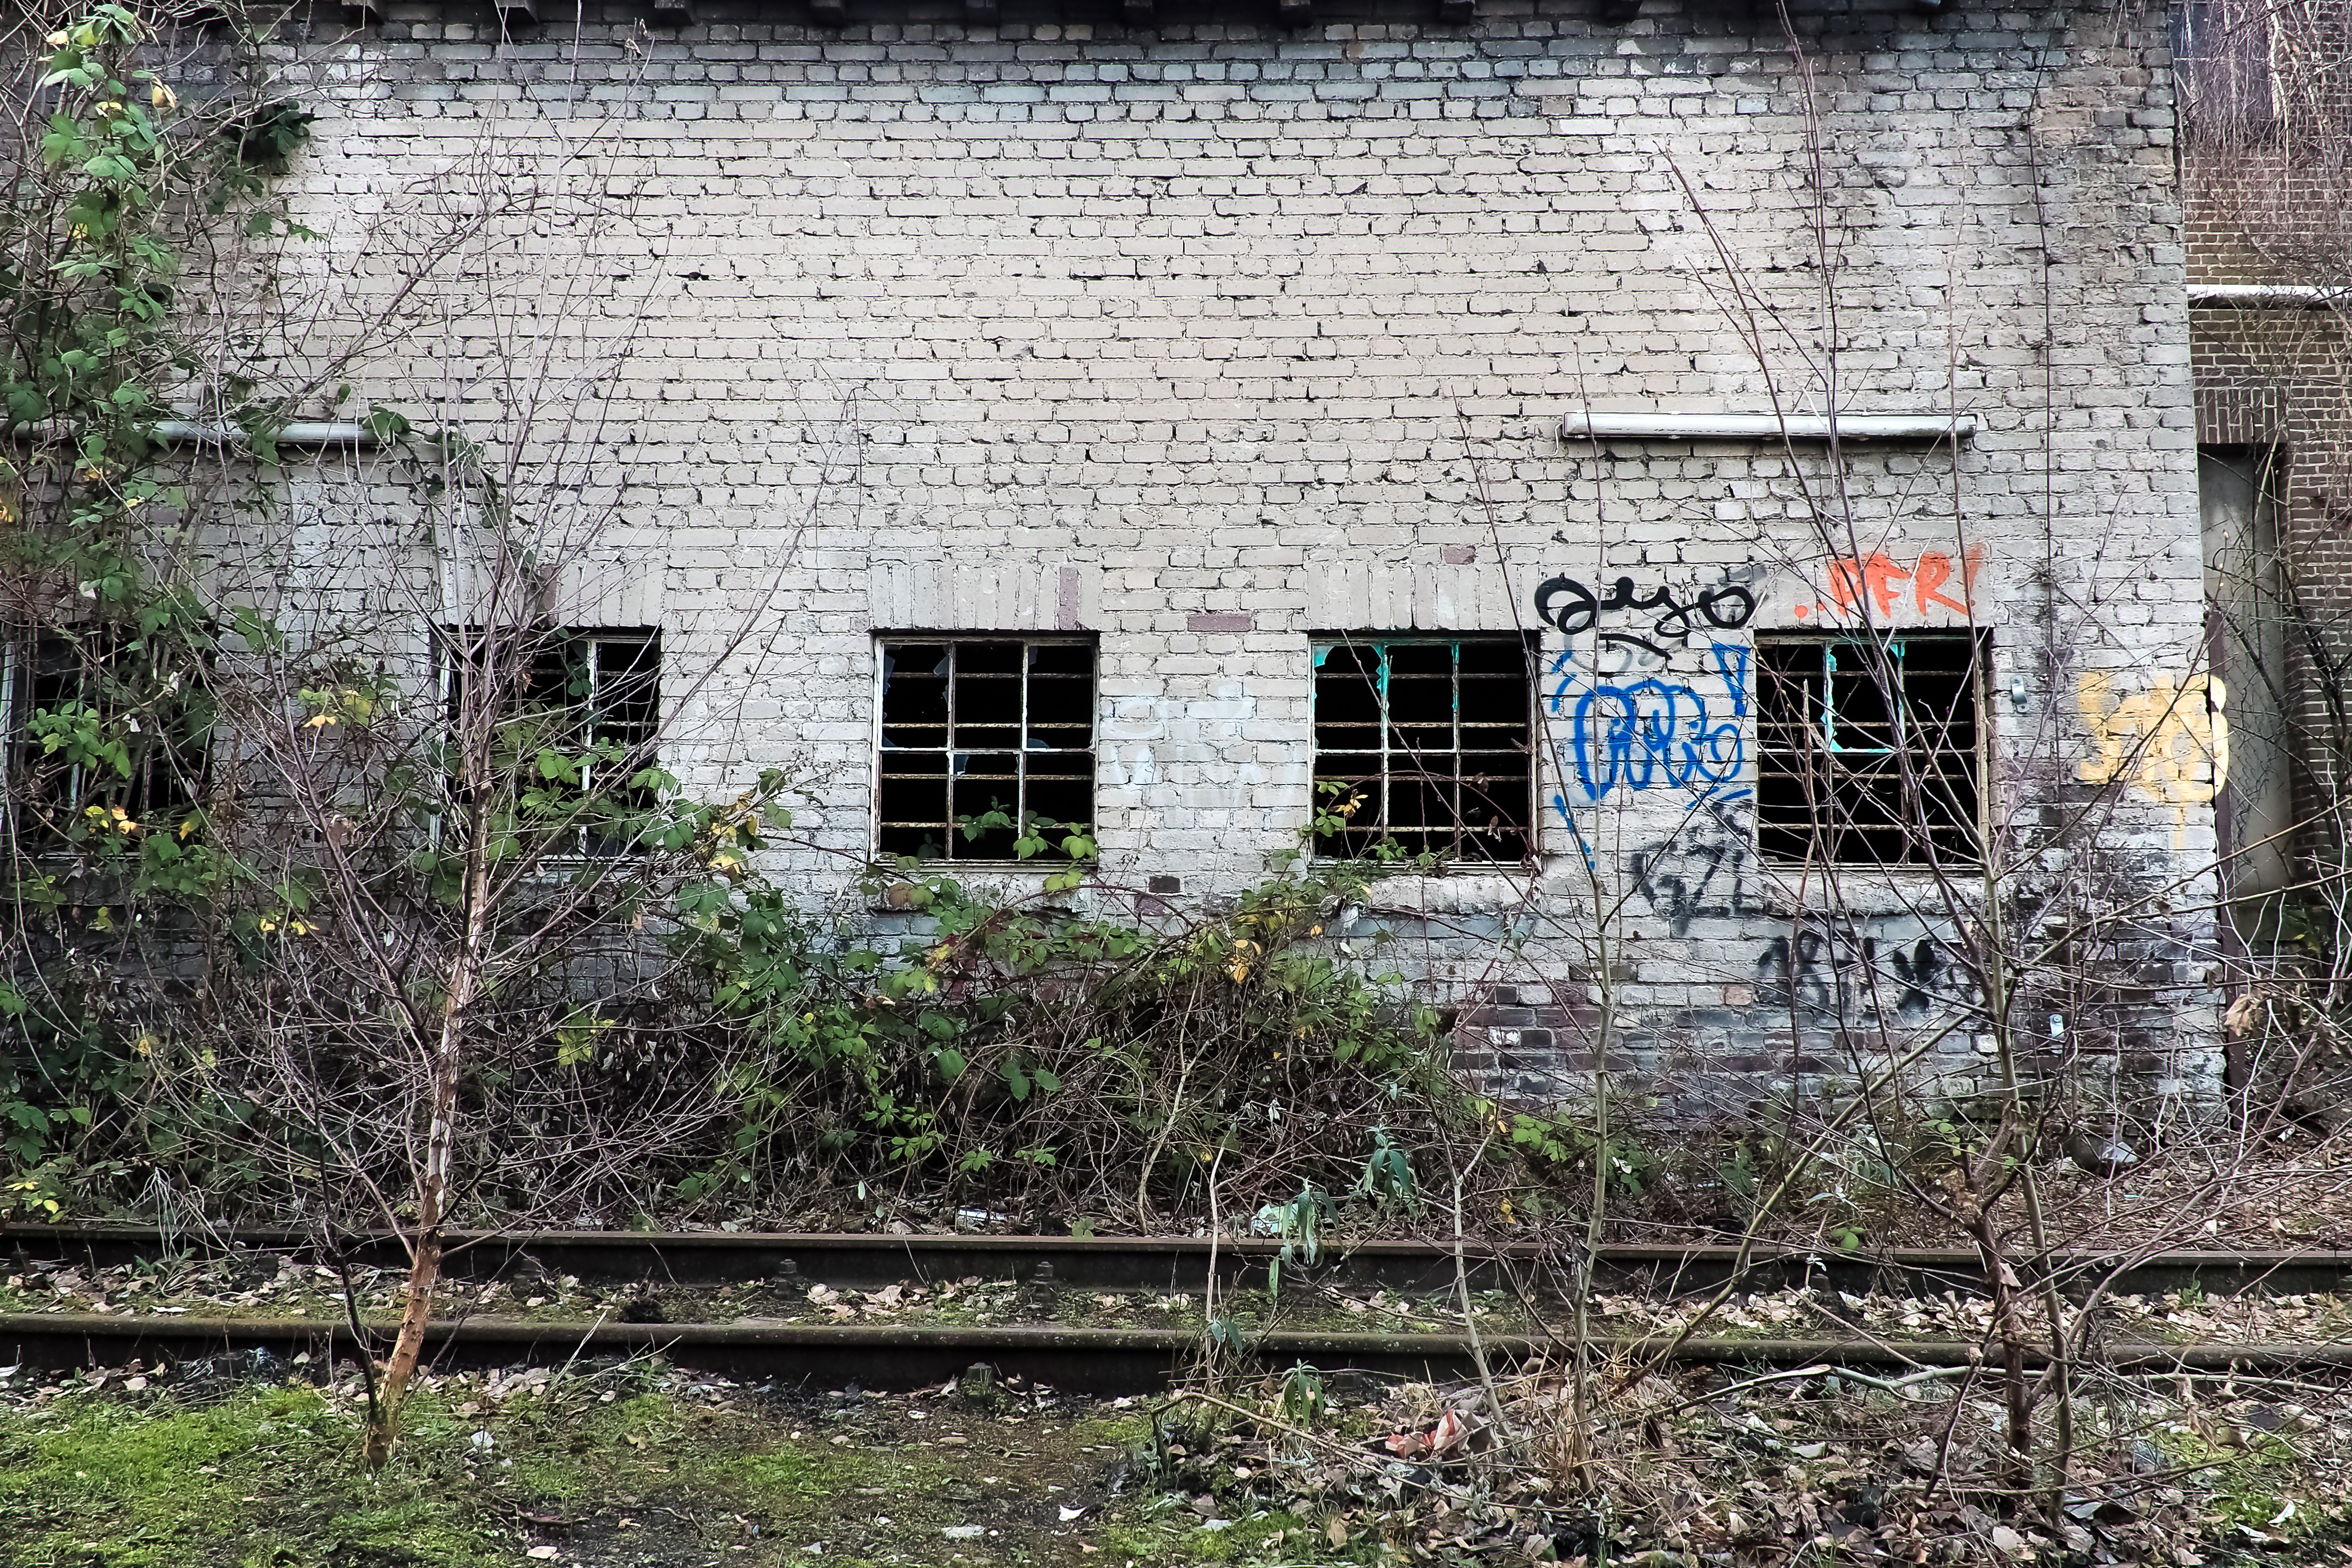
house, window, building, old, atmosphere, home, wall, overgrown, transport, cottage, broken, abandoned, dirty, empty, decay, ruin, old building, graffiti, destroyed, weathered, transience, ruins, neglected, dilapidated, destruction, mood, past, forget, transient, leave, industrial plant, lost places, pforphoto, break up, lapsed, old factory, ailing, rural area, run down, passed, uninhabited, abandoned place, abandoned places, urban area